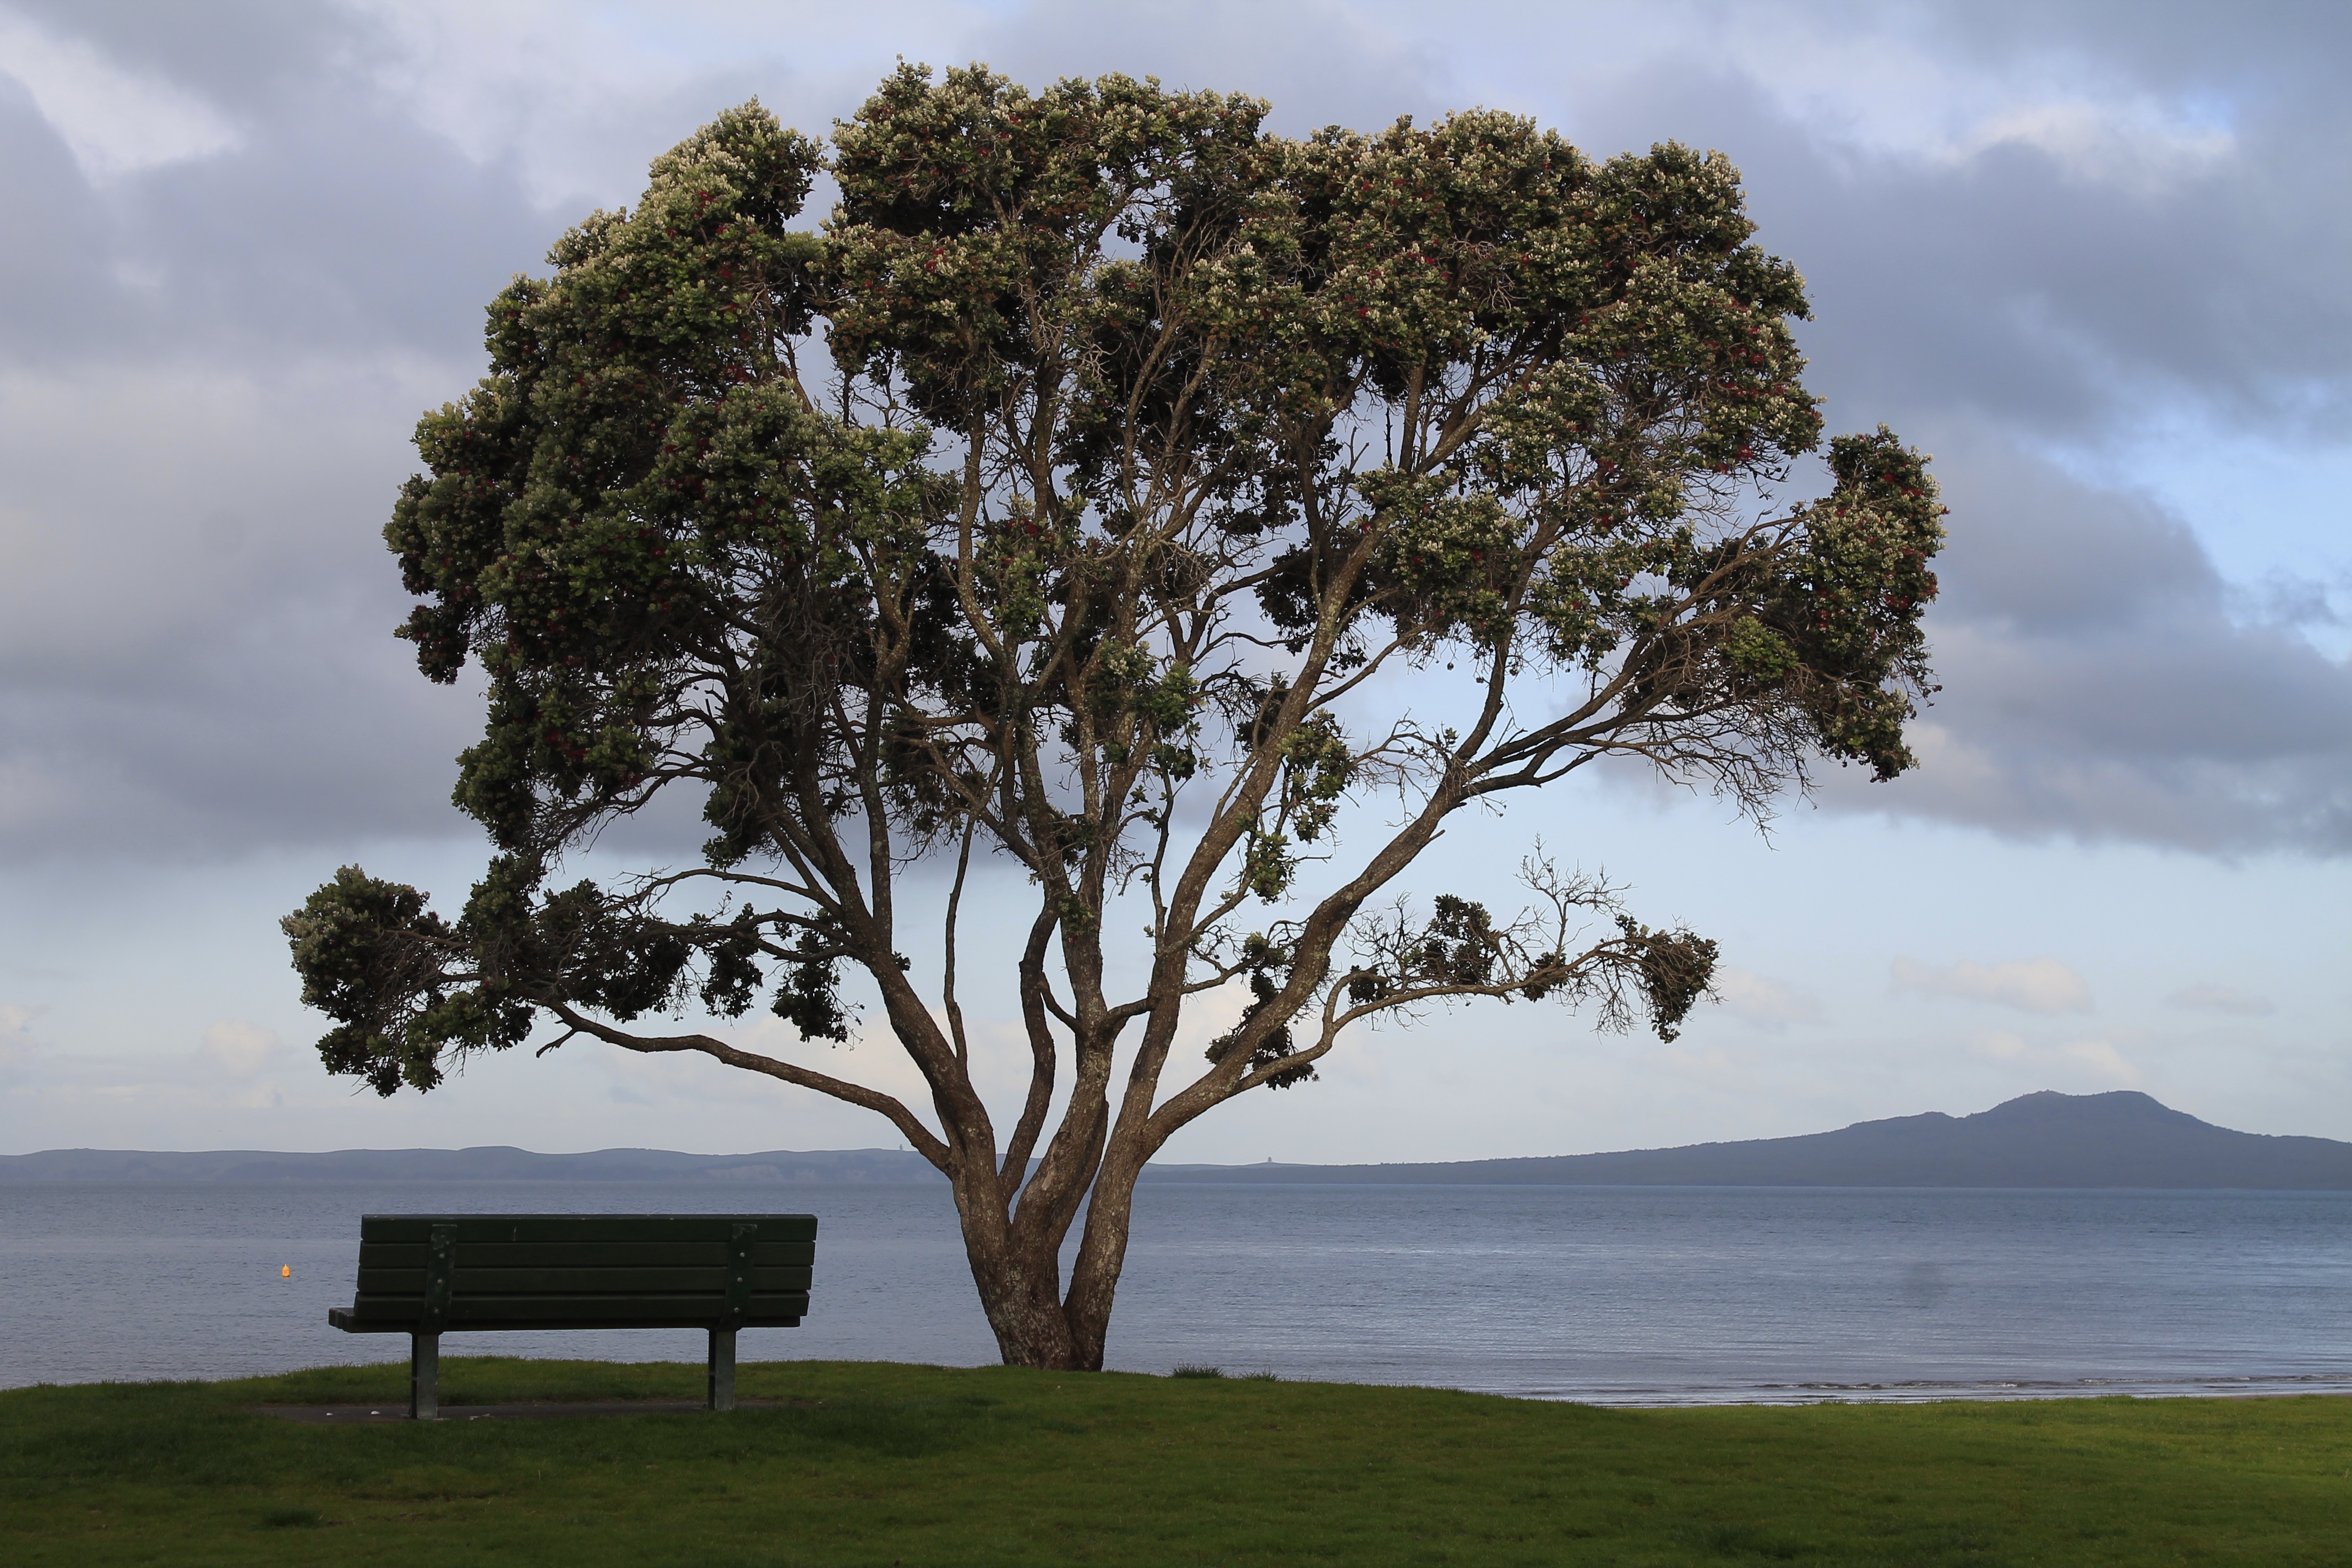
landscape, sea, coast, tree, nature, plant, sky, hill, lake, calm, savanna, new zealand, quiet, rural area, woody plant, arecales, browns bay